Ang Lihim ni Antonio

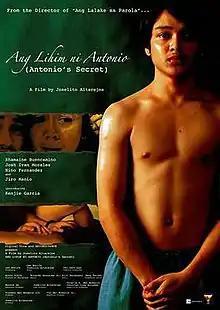
Theatrical release poster

Ang Lihim ni Antonio is a 2008 Filipino film by Filipino film director Joselito Altarejos. It tells the story about teenage boy whose emerging gay sexuality alienates him from his friends and family, until his libertine uncle, Jonbert (Josh Ivan Morales), comes to live with him and his mother. Antonio thinks he has found a kindred spirit, until the older man's intentions toward the boy become incestuous and an act of unthinkable violence leaves the family reeling.